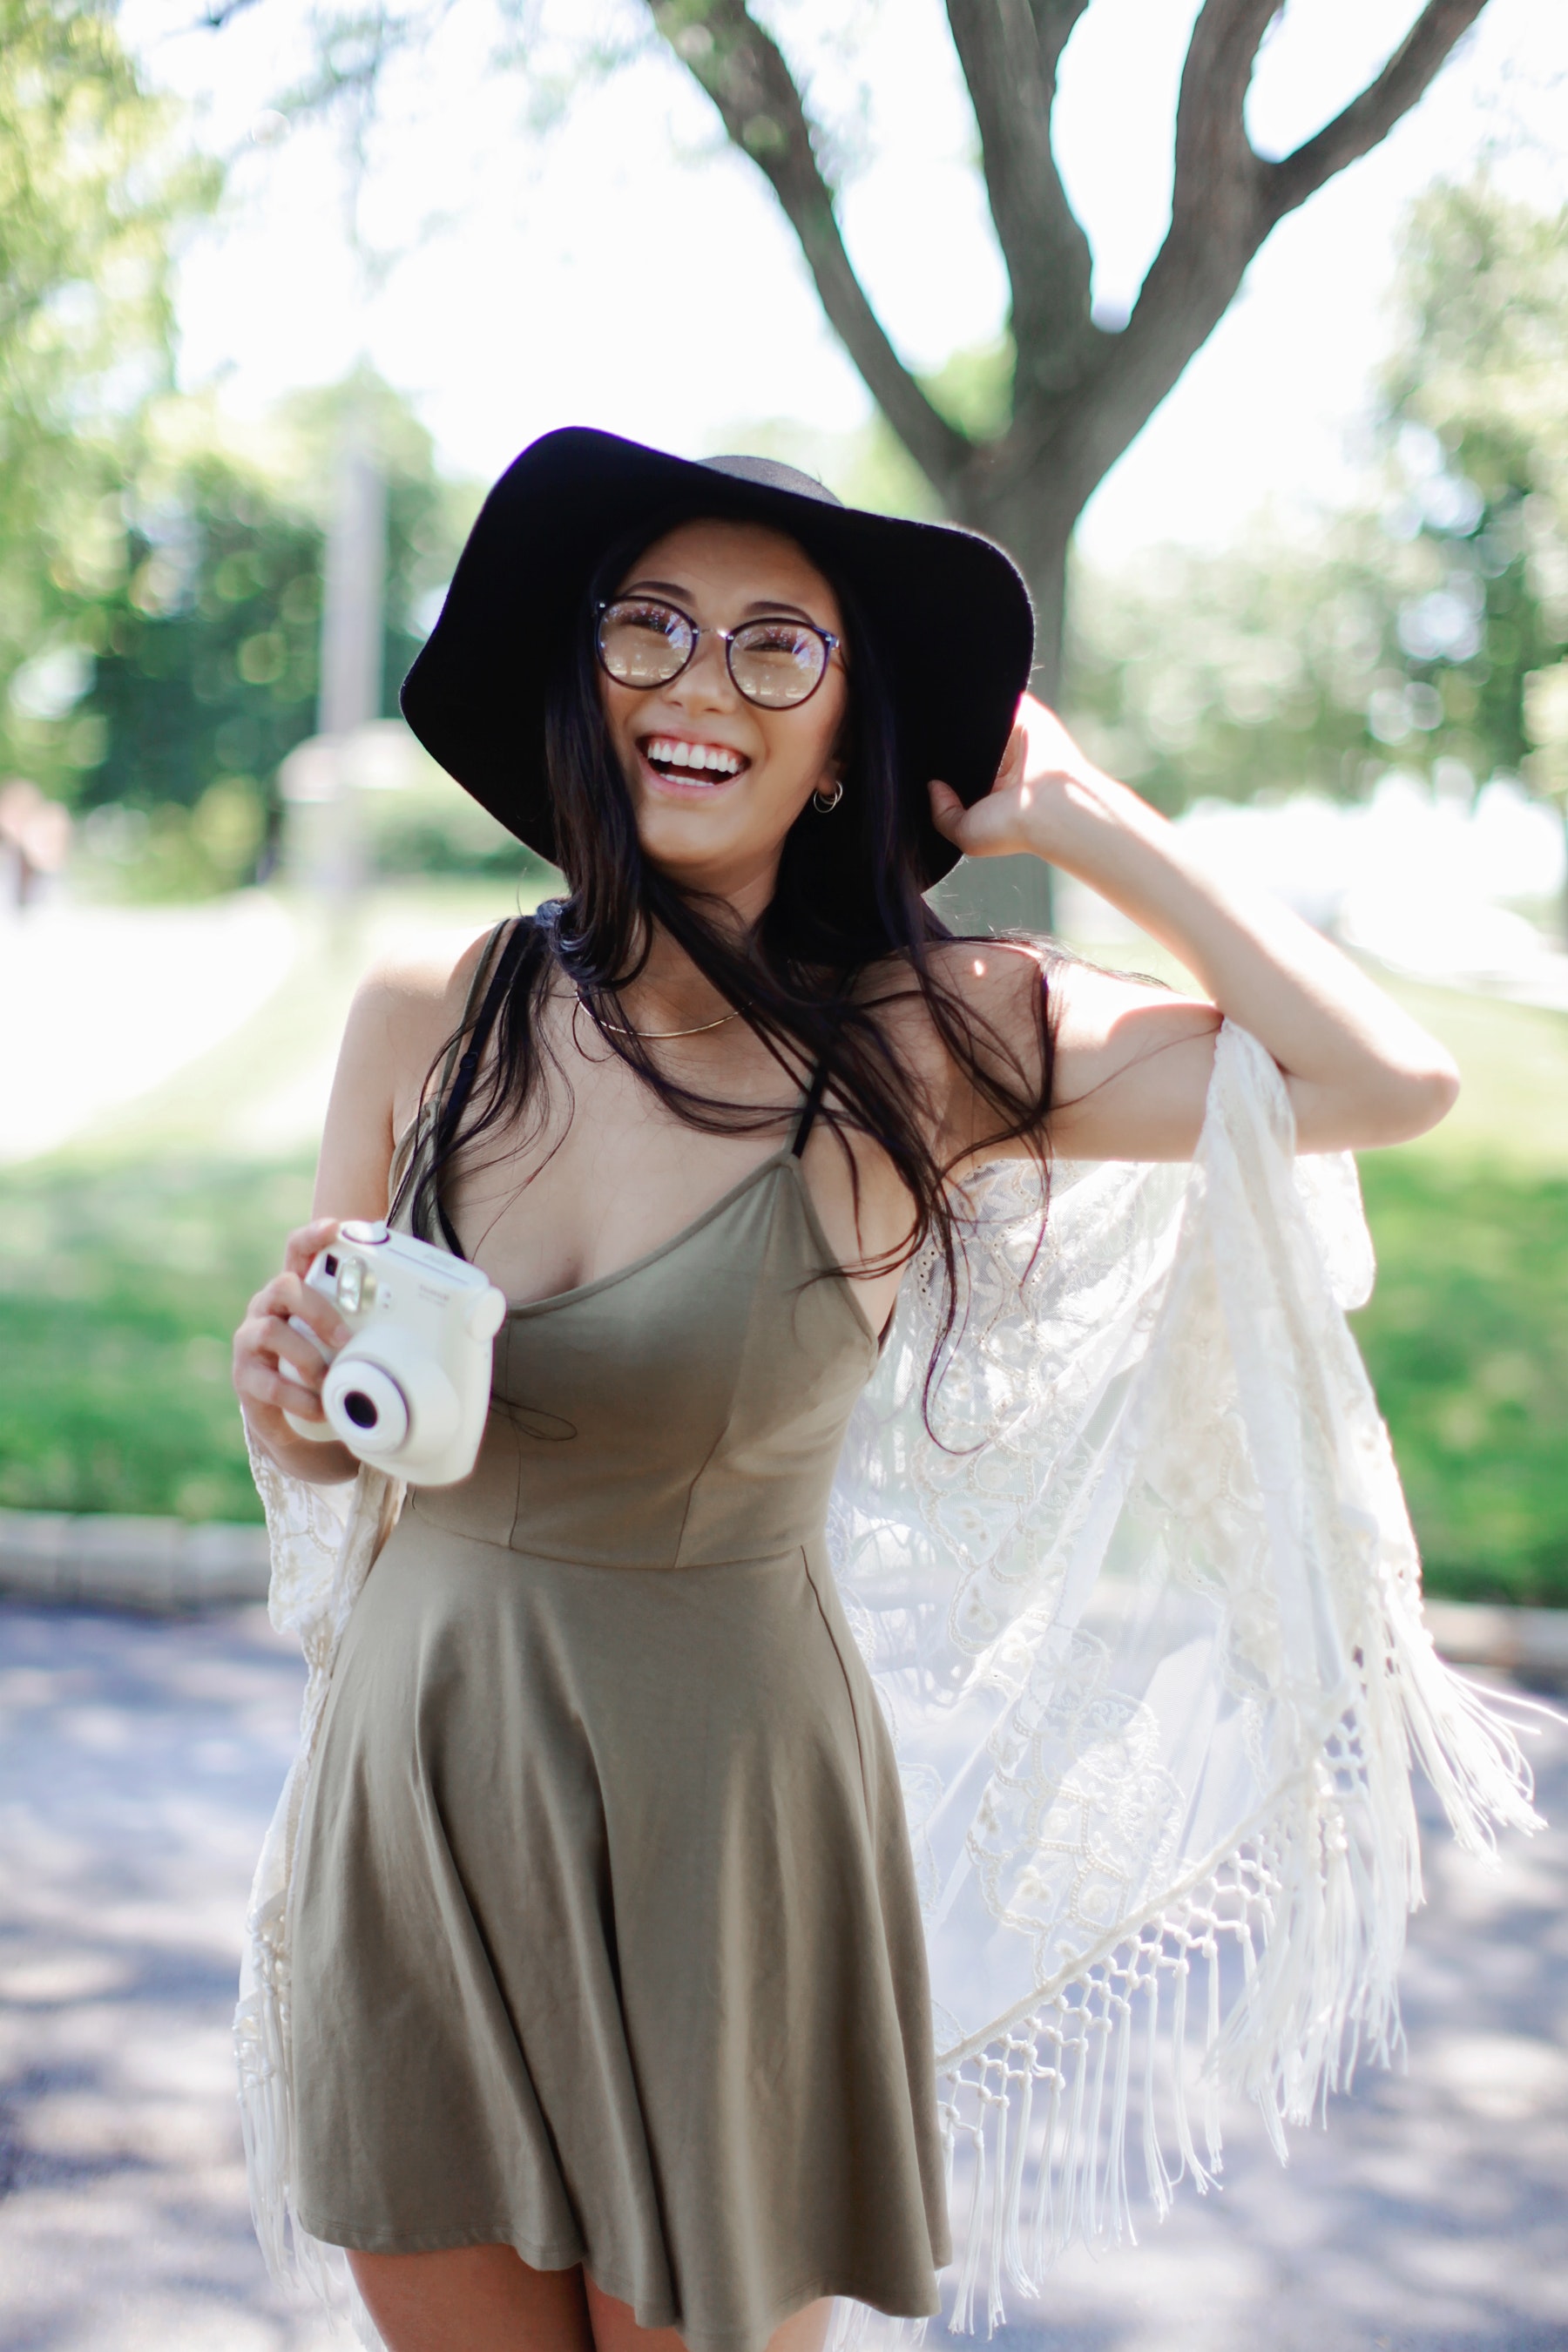
white, clothing, beauty, dress, fashion, photography, shoulder, model, photo shoot, headgear, smile, tree, long hair, hat, fashion accessory, headpiece, black hair